The Courier-Mail

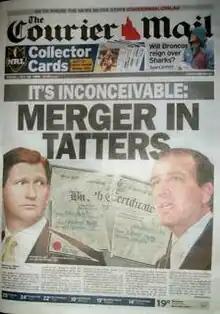
Front page, 25 July 2008, with the aftermath of the Liberal National Party merger headlining

The Courier-Mail is an Australian newspaper published in Brisbane. Owned by News Corp Australia, it is published daily from Monday to Saturday in tabloid format. Its editorial offices are located at Bowen Hills, in Brisbane's inner northern suburbs, and it is printed at Yandina on the Sunshine Coast. It is available for purchase both online and in paper form throughout Queensland and most regions of Northern New South Wales.